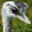
Label: bird